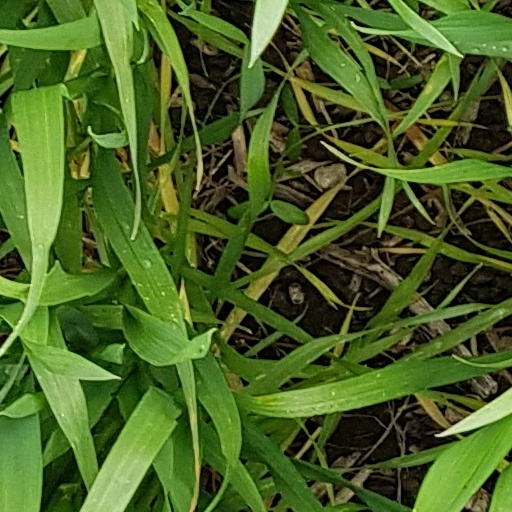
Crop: wheat